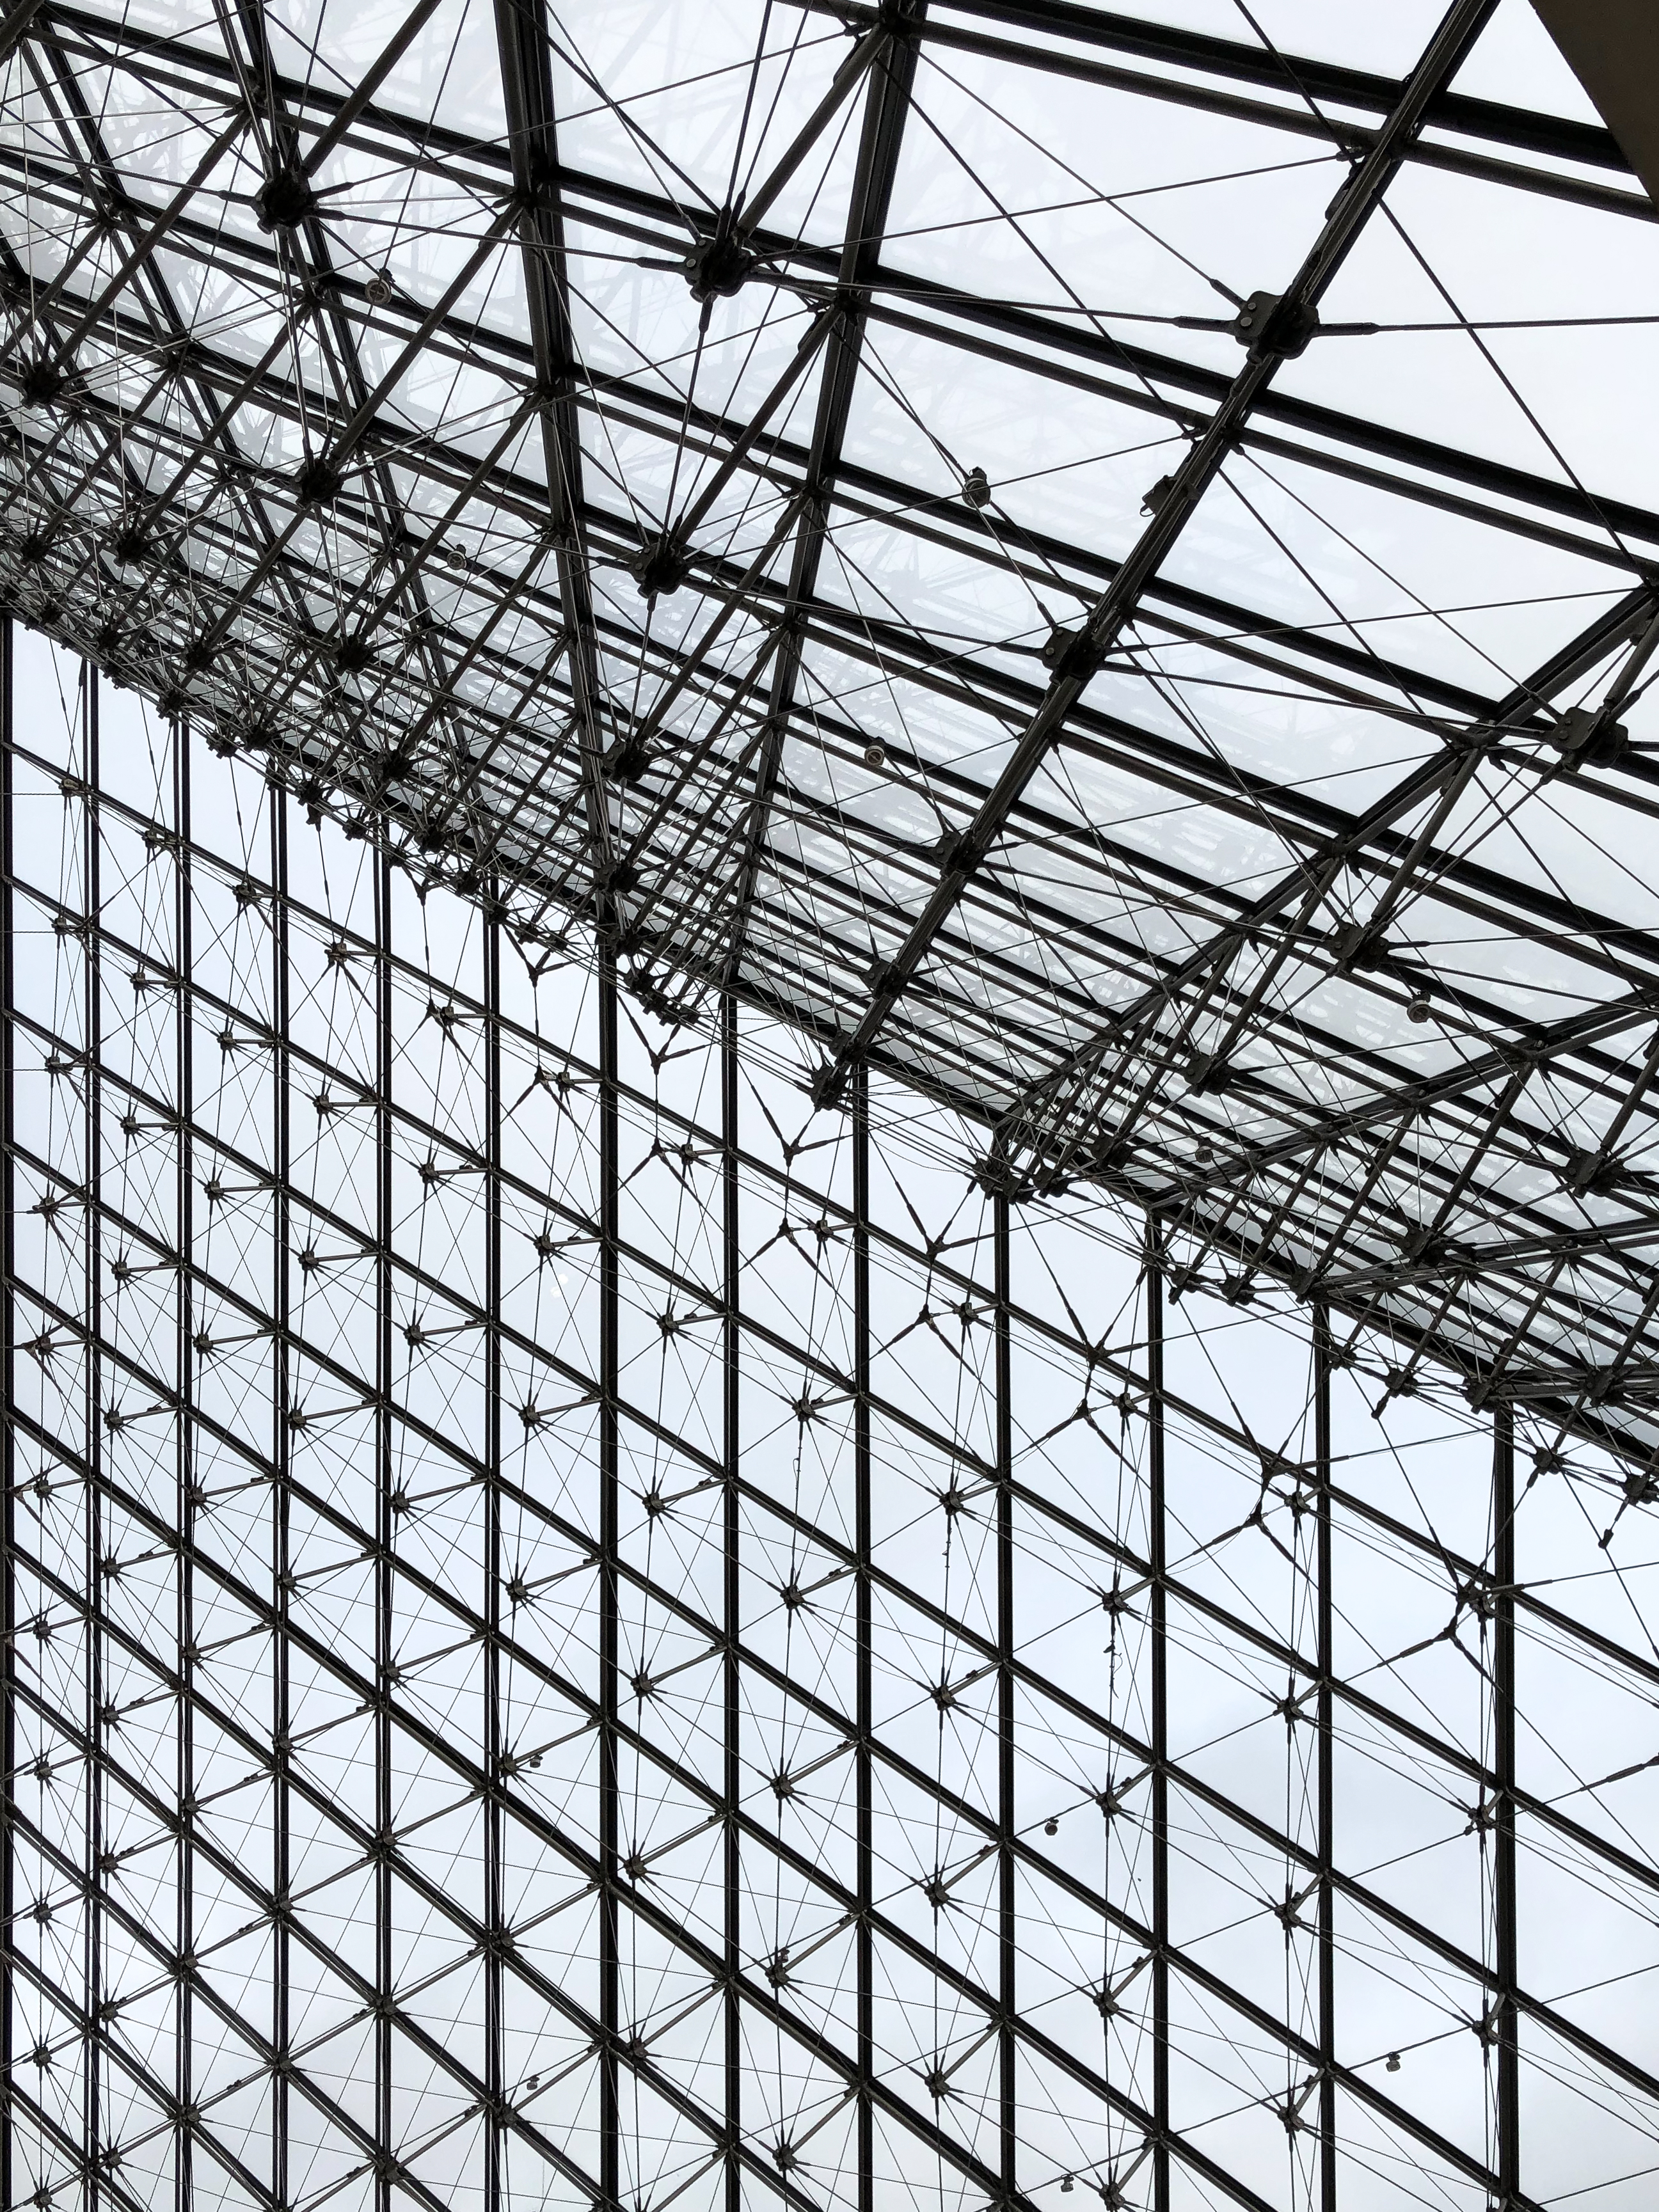
sky, line, rectangle, composite material, mesh, engineering, fixture, symmetry, pattern, glass, metal, parallel, steel, daylighting, ceiling, beam, building material, commercial building, science, triangle, electric blue, facade, slope